History of Belfast

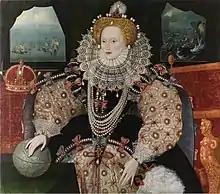
Queen Elizabeth I of England

The original settlement of Belfast was a small village, based around the marshy ford where the River Lagan intersects with the River Farset (the location of High Street and Victoria Street today). Belfast's name is the anglicised version of the old Irish "Beal Feirste" meaning "mouth of the Farset". Belfast was part of the kingdom of Dál Riata from around 500 AD to the late 700s. The Ford of Belfast existed as early as 665 AD, when a battle was recorded as being fought at the site. St. George's Church of Ireland is built on the site of an ancient chapel that was used by pilgrims who were crossing the rivers. The earliest mention of the Chapel of the Ford is in the papal taxation rolls of 1306.